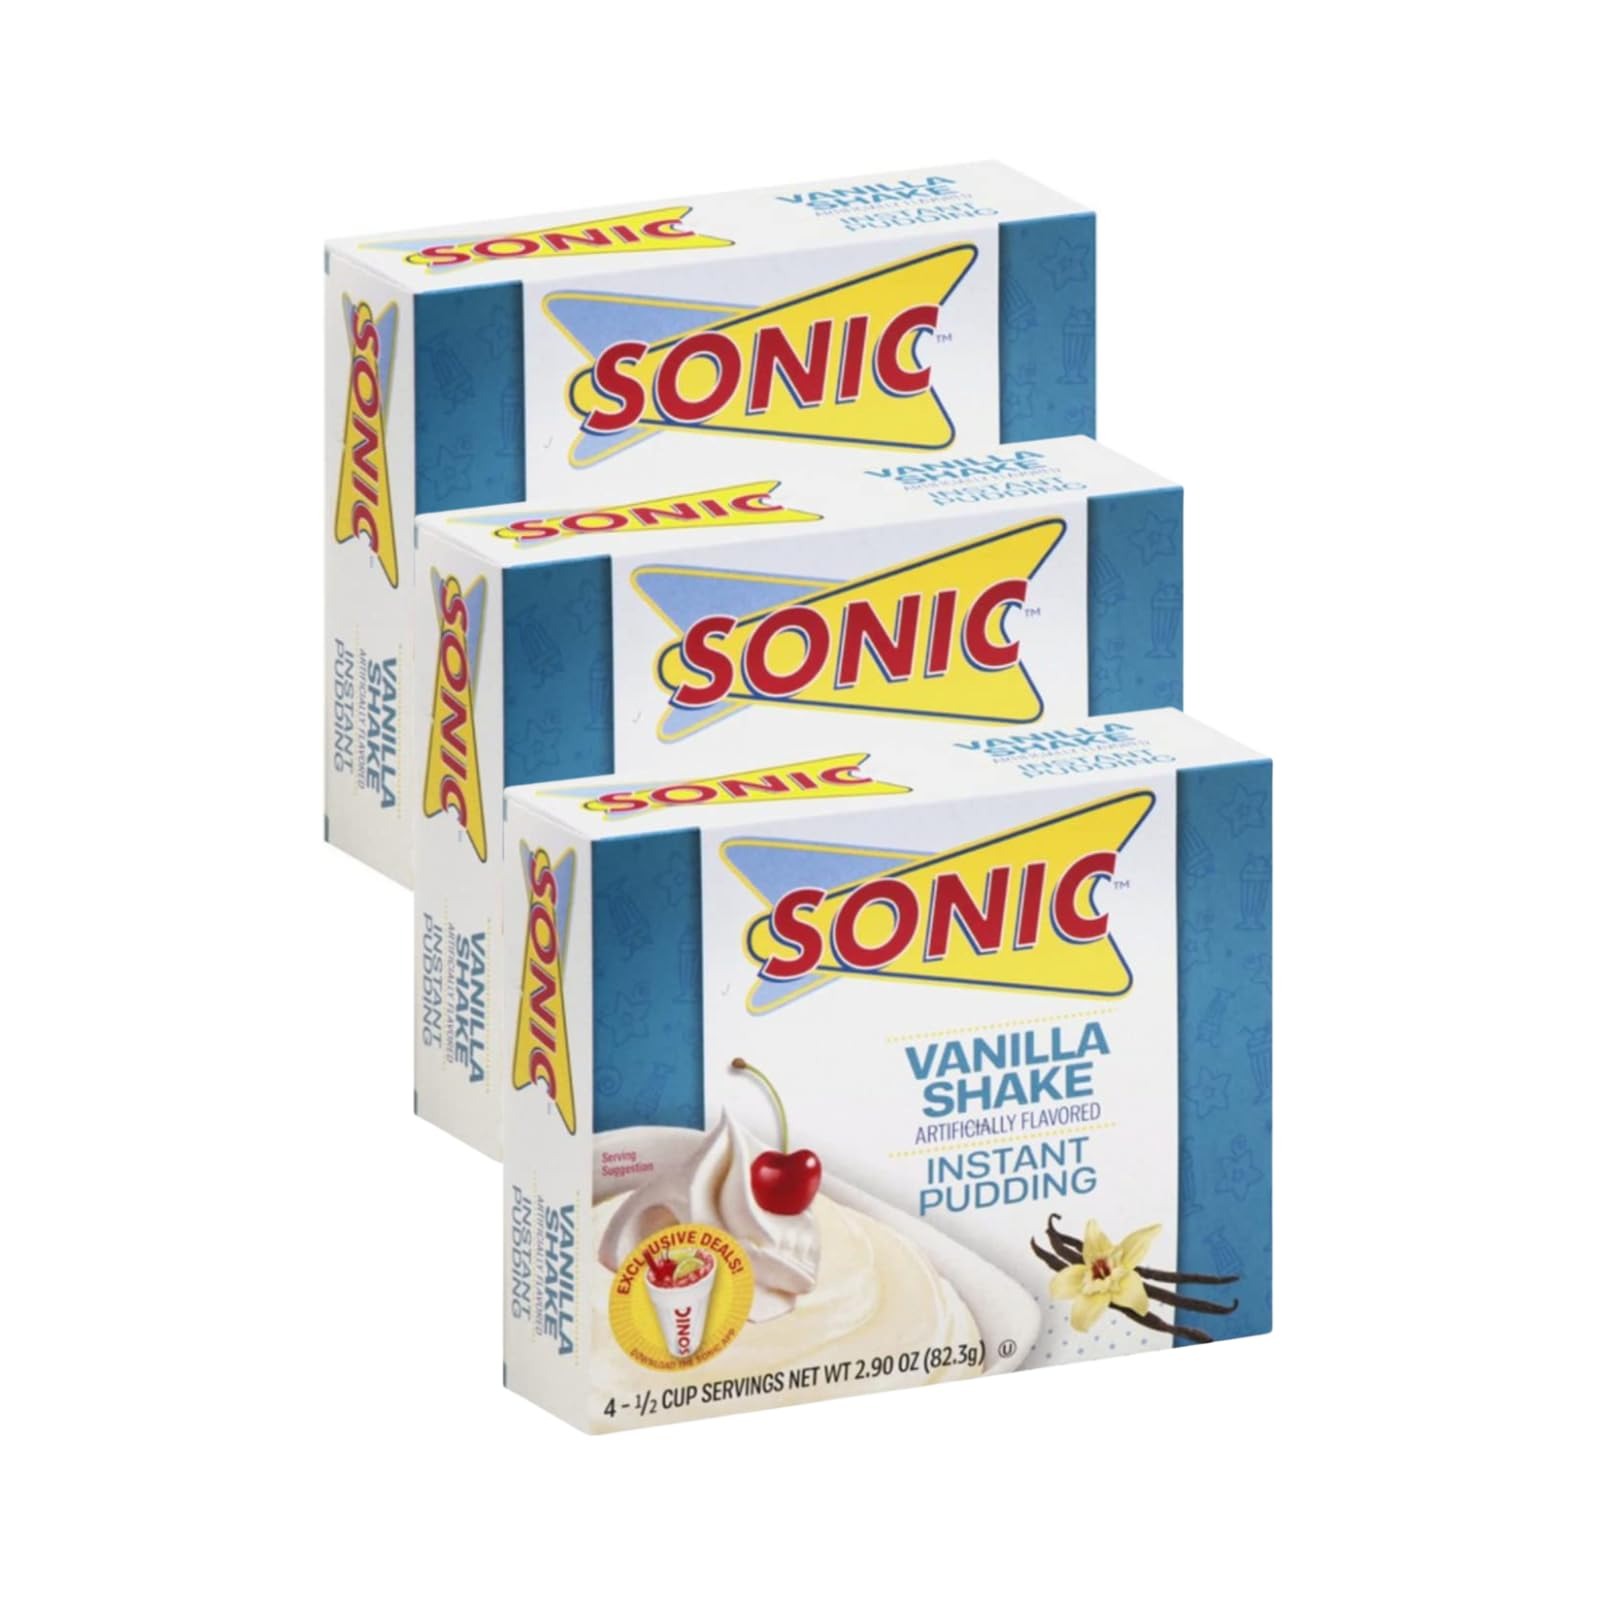
Item Name: Sonic Instant Pudding, Vanilla Shake, 2.90 OZ (Pack of 3)
Bullet Point 1: Each box makes 4 - 1/2 cup servings
Bullet Point 2: Only 140 calories per serving
Bullet Point 3: Delicious Vanilla Shake Flavor
Bullet Point 4: Easy to make: just add 2 cups cold milk and refrigerate
Bullet Point 5: Delicious as a cream pie filling, just add a pie crust and your favorite whipped topping
Product Description: SONIC America’s Drive-In is the nation’s largest chain of drive-in restaurants! Serves 3,500+ drive-ins serving ~3M customers everyday. SONIC has an award-winning menu including signature Cherry Limeades and Shakes. Enjoy this simple, easy to make Vanilla Shake pudding at home! SONIC Vanilla Shake Pudding. Fun and easy to make! Enjoy the taste of SONIC Vanilla shakes at home.
Value: 3.94
Unit: Ounce

Price: 10.09